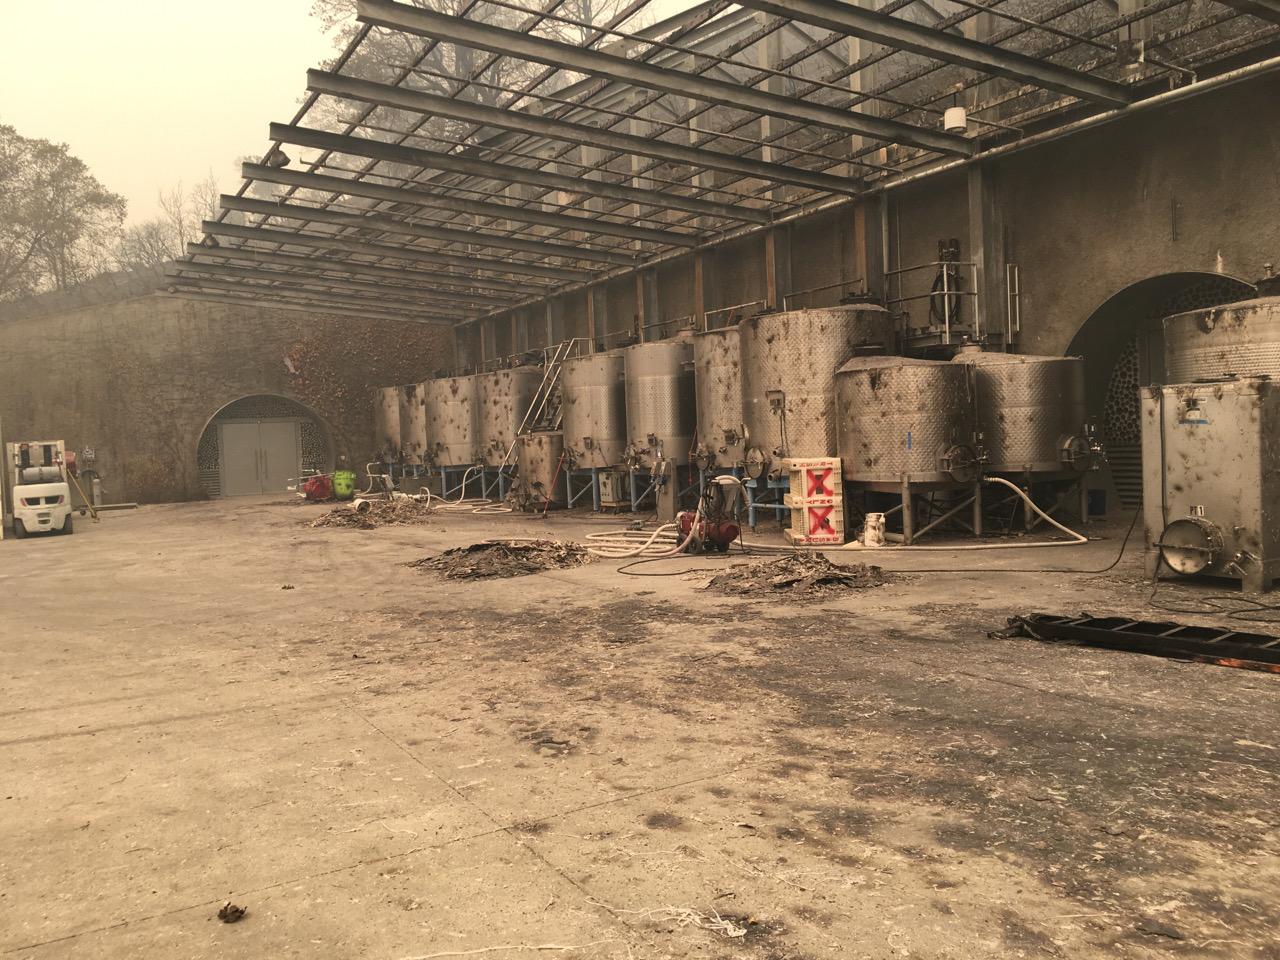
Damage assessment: no_damage